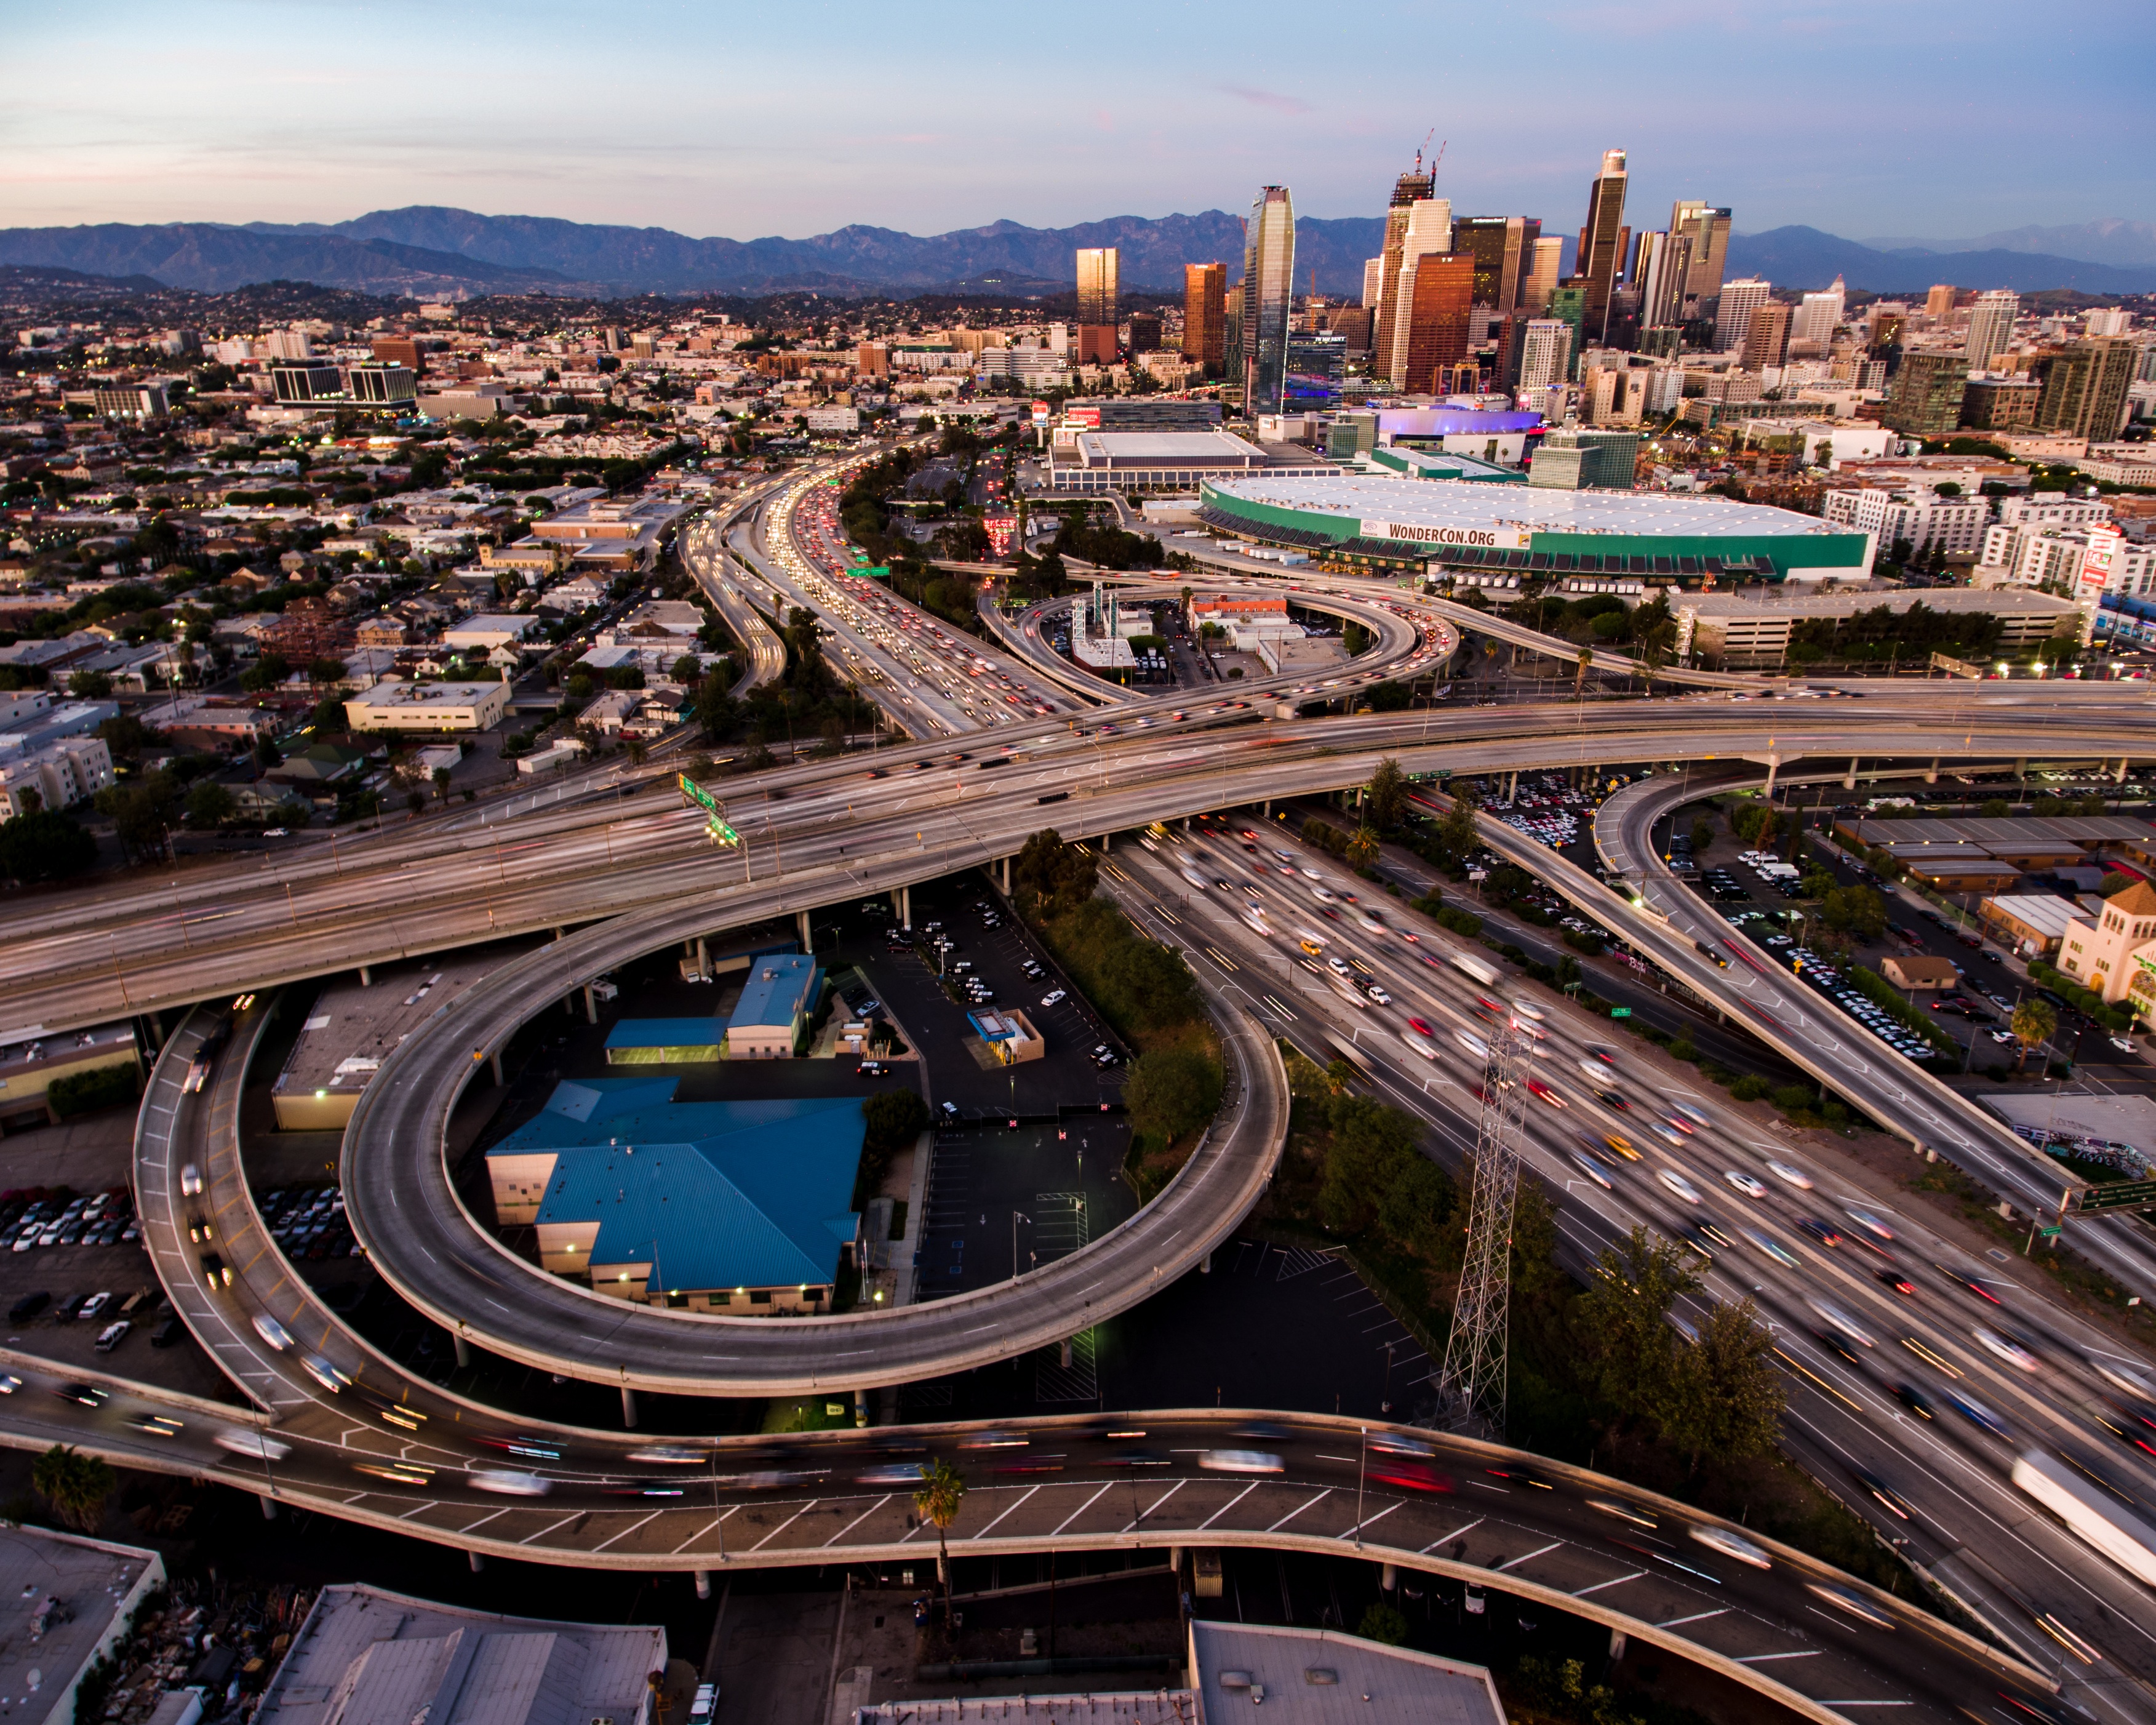
structure, road, bridge, skyline, photography, highway, city, overpass, cityscape, downtown, transport, landmark, public transport, infrastructure, junction, metropolis, bird's eye view, aerial photography, urban area, residential area, human settlement, metropolitan area